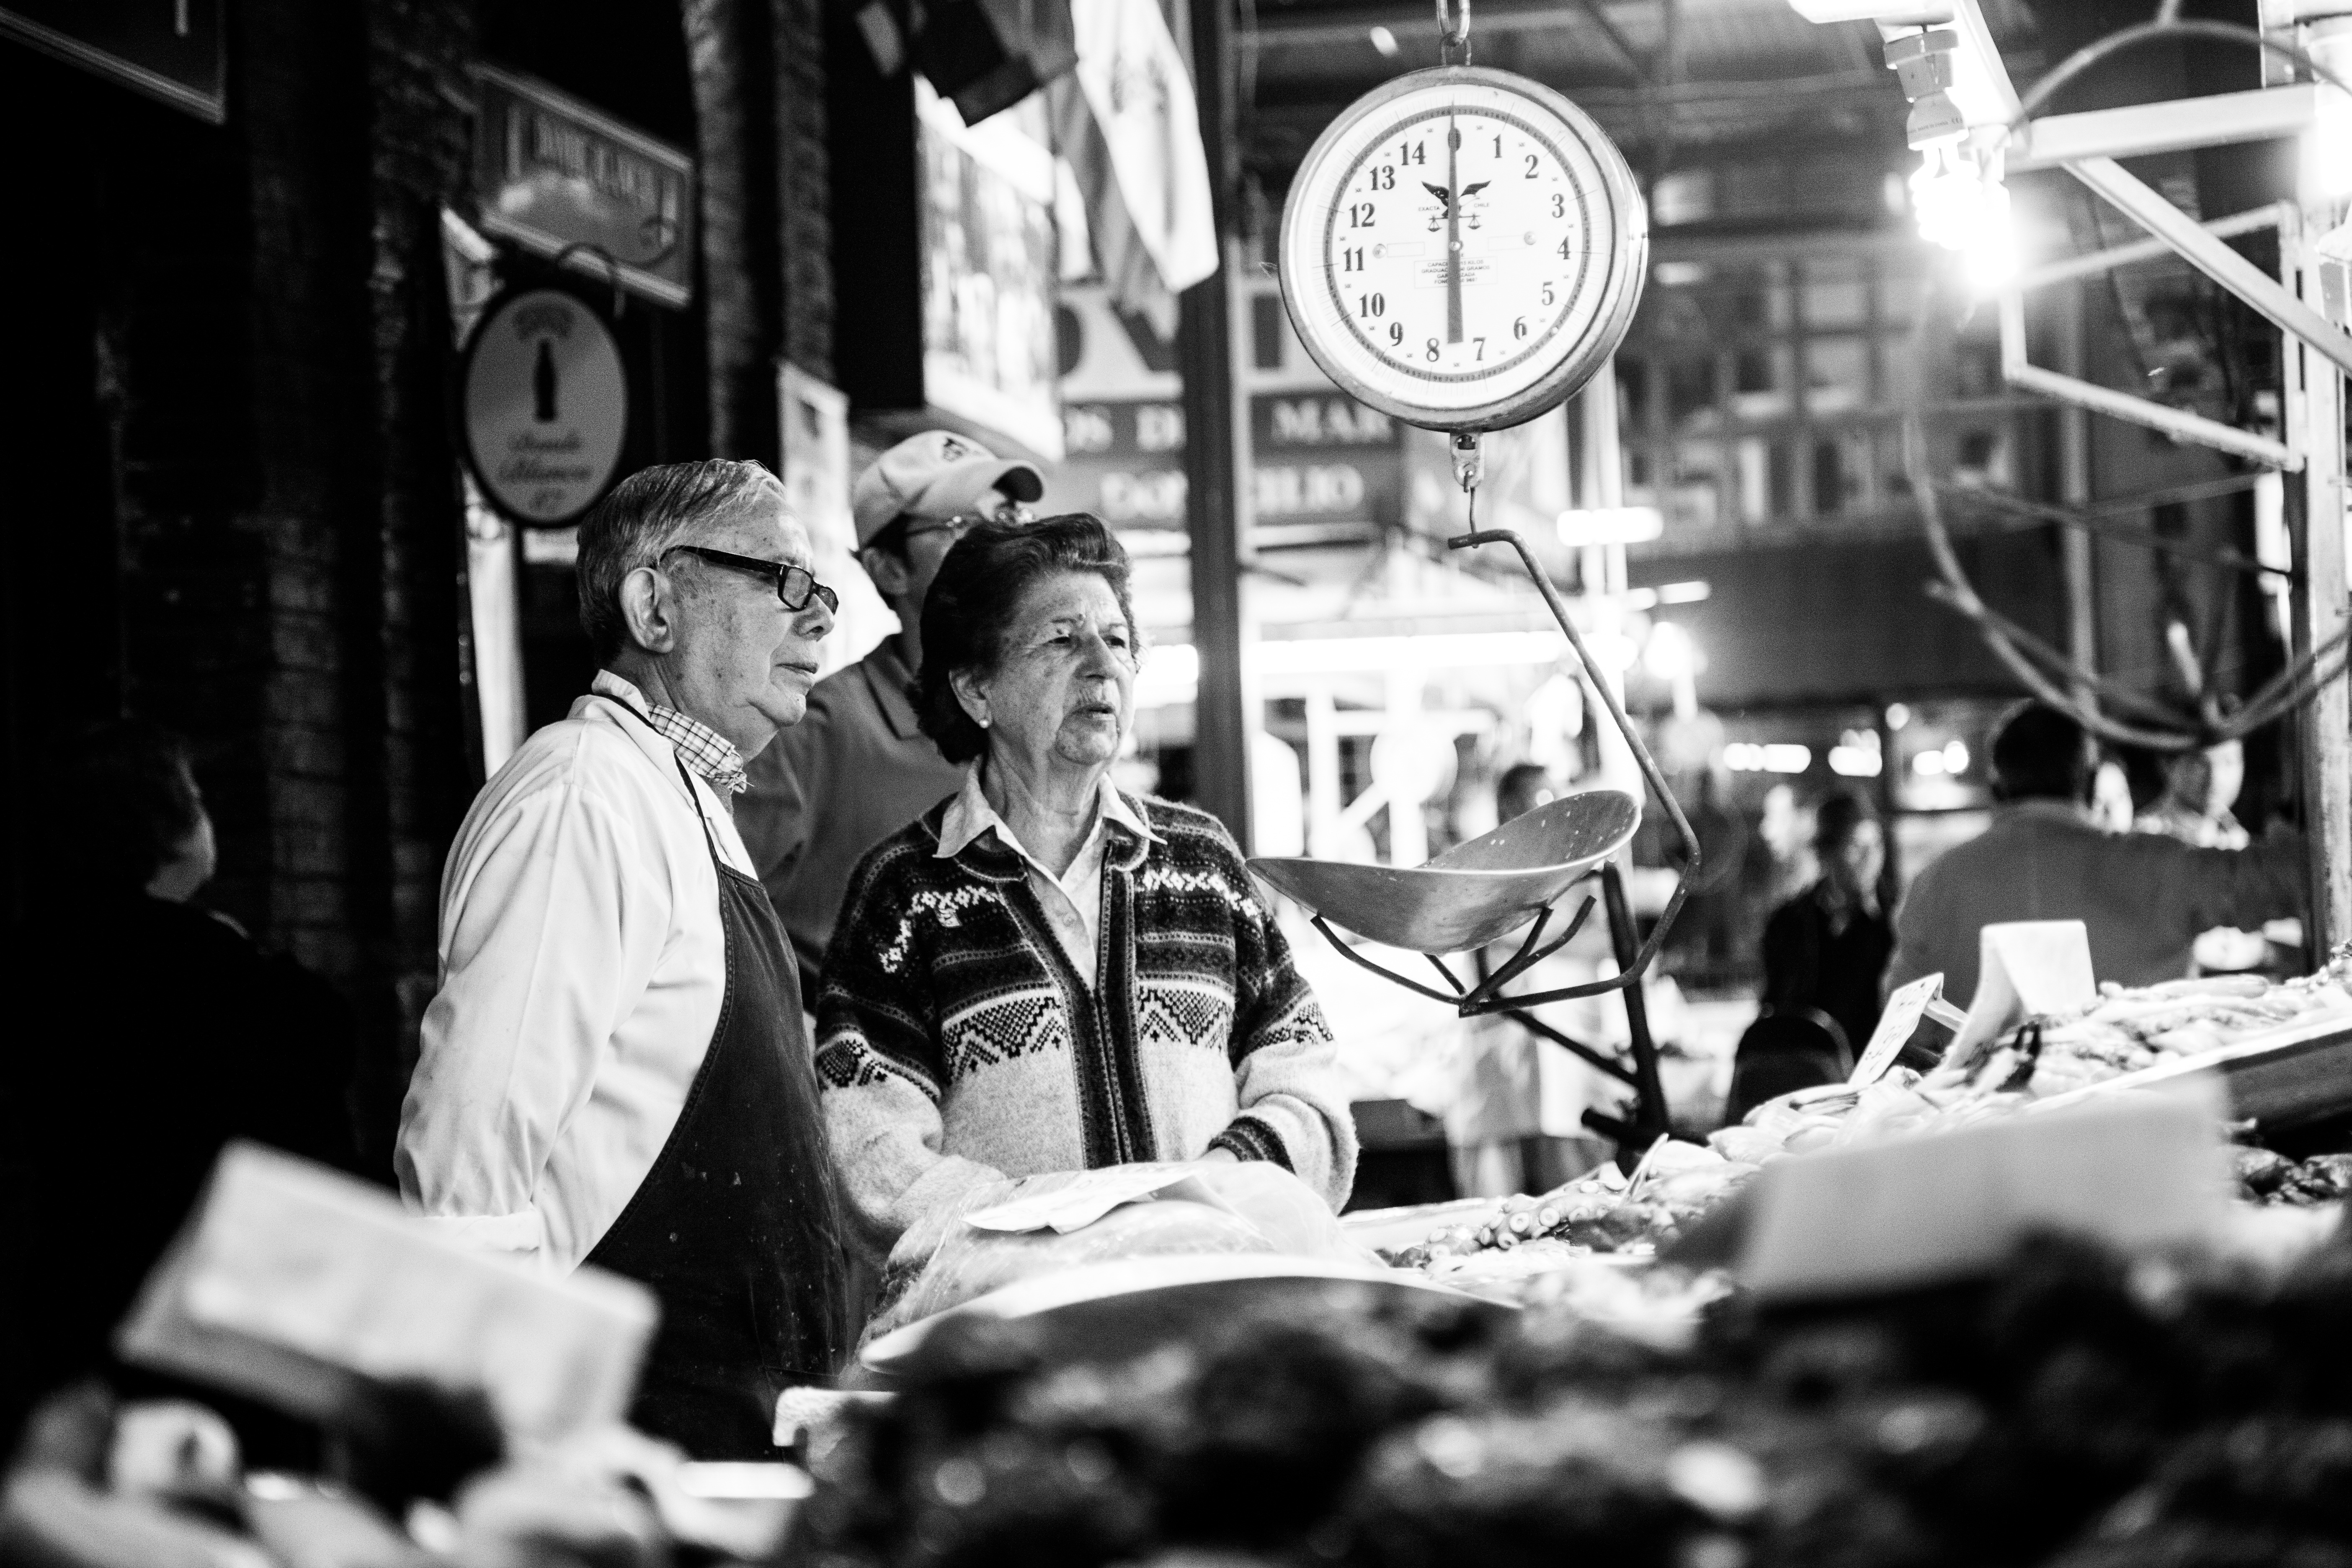
black and white, photography, fishing, market, black, monochrome, fish, black white, chile, market stall, fish market, spain, crabs, photograph, exotic, frisch, sell, angler, fischer, traditionally, sea animals, shopping market, market shopping, monochrome photography